Narsarsuaq

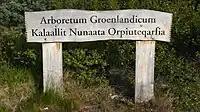
Arboretum Groenlandicum

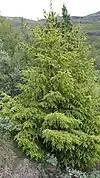
Trees of Greenland

On the lower slopes of the Mellemlandet ridge, close to Narsarsuaq Airport, there is a unique 'botanical garden of the Arctic', called the Greenlandic Arboretum. The goal is to establish a live collection of trees and bushes native to both the arctic and the alpine tree-lines of the entire Northern Hemisphere.